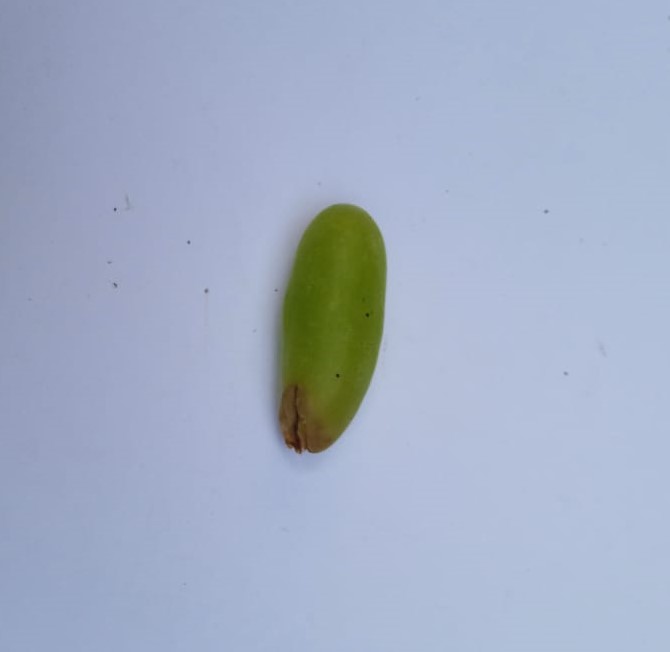
Fruit: grape
Condition: rotten